Bel Canto (novel)

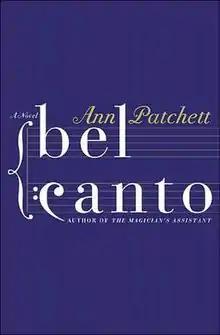
Cover of the first edition (2001)

Bel Canto is the fourth novel by American author Ann Patchett, published in 2001 by Perennial, an imprint of HarperCollins Publishers. It was awarded both the Orange Prize for Fiction and PEN/Faulkner Award for Fiction. It was placed on several top book lists, including Amazon's Best Books of the Year (2001). It was also adapted into an opera in 2015.